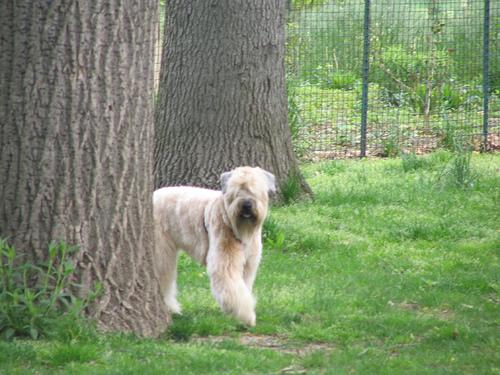
Breed: wheaten terrier